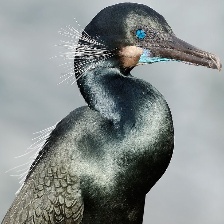
Species: BRANDT CORMARANT
Scientific name: PHALACROCORAX PENICILLATUS